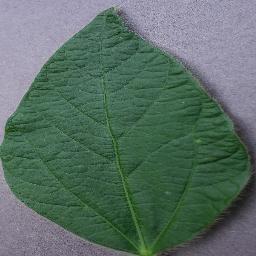
Label: Soybean___healthy